Chehalis, Washington

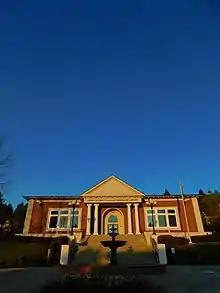
Vernetta Smith Timberland Library

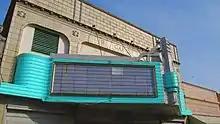
The Chehalis Theater

The city began a historical commission in the 1980s to honor and recognize buildings in Chehalis for their historical importance as well as preservation efforts. Given the moniker, the Chehalis Historic Preservation Commission, the committee's largest listing was in 2005 with 37 homes recognized; all were located in NRHP districts in the community. Each home or building is given a plaque that lists the original construction date, and may contain dates and names regarding conservation efforts. The commission, in the mid-2000s, was responsible for the beginnings of restoration efforts in the downtown district, specifically programs to improve and revitalize building façades.